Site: brandenburg
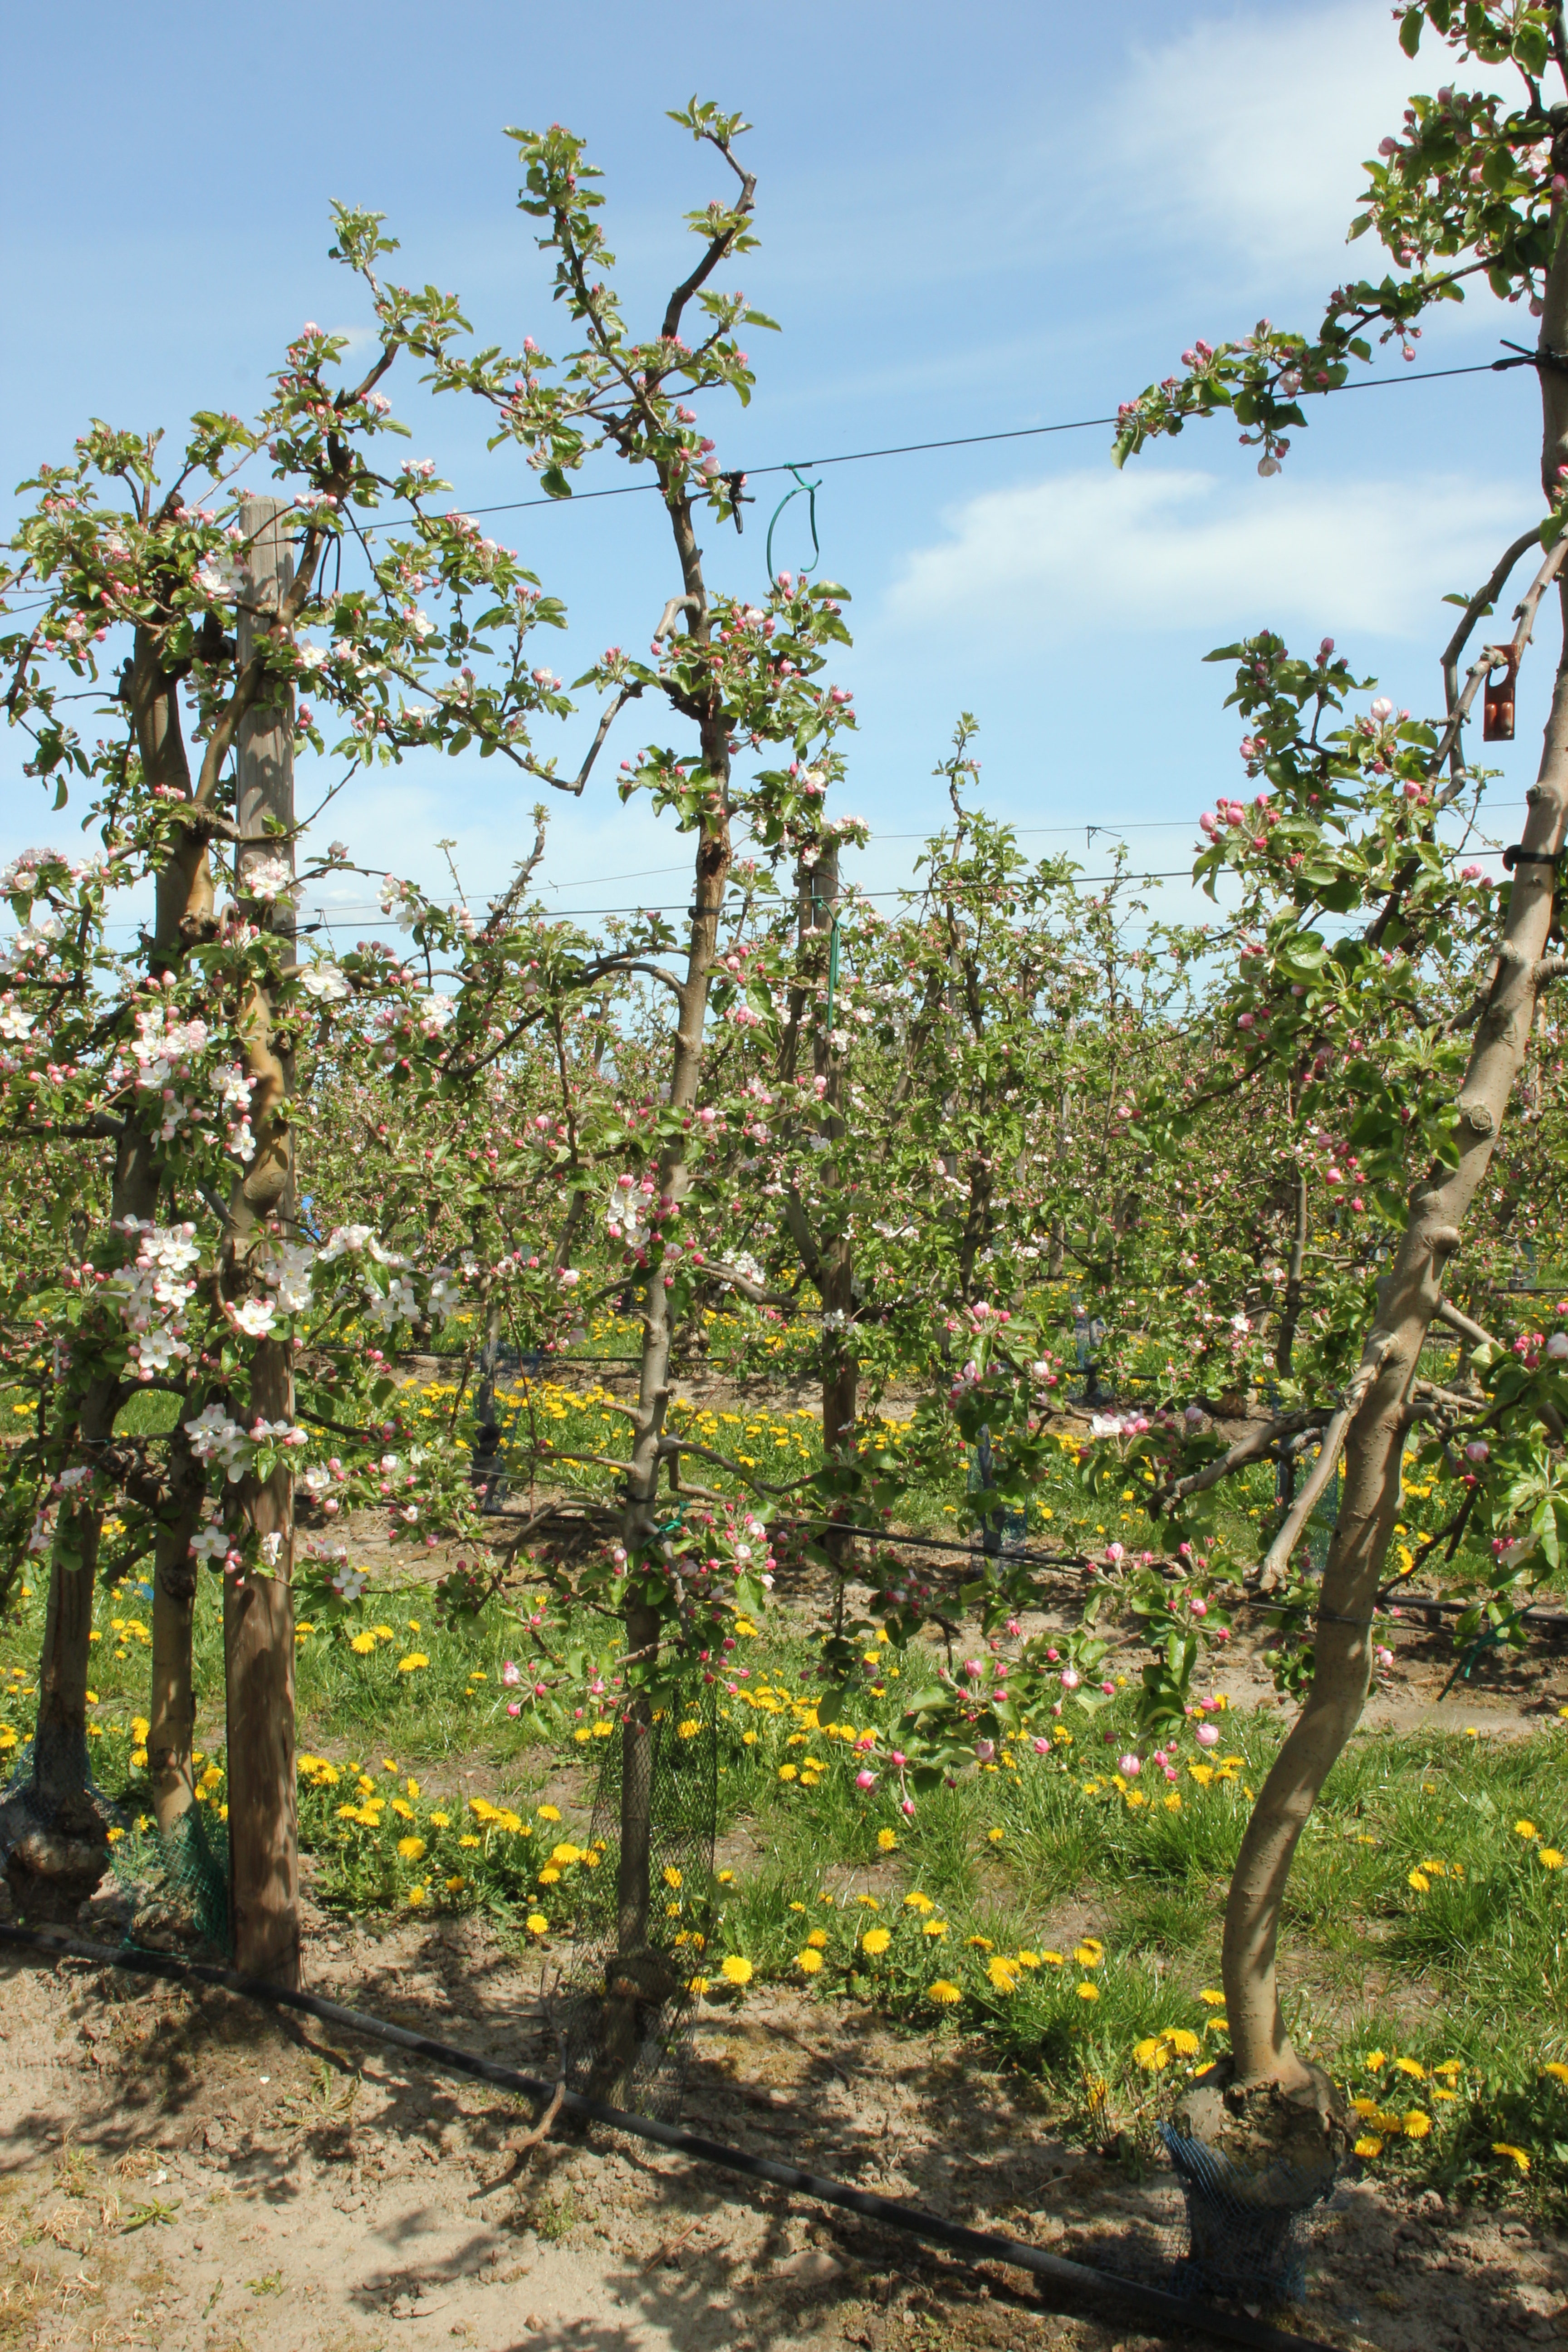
Growth stage (BBCH 57): Inflorescence emergence